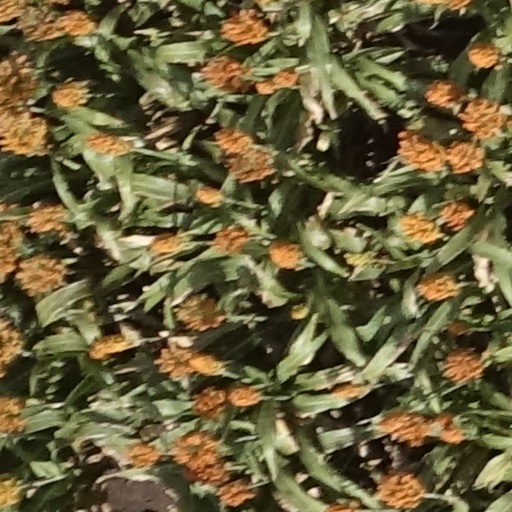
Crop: sorghum